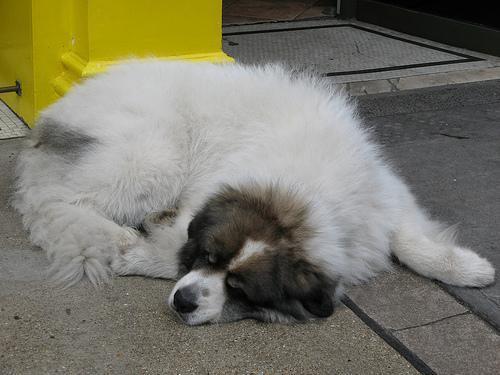
great pyrenees